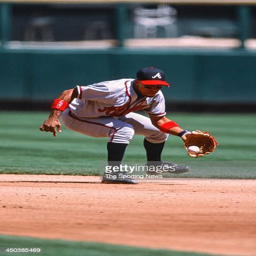
baseball player of the fields against sports team